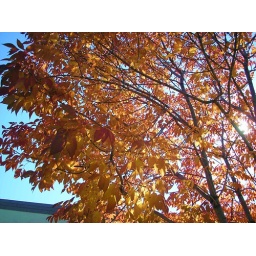
A colorful tree in a Dominick's parking lot